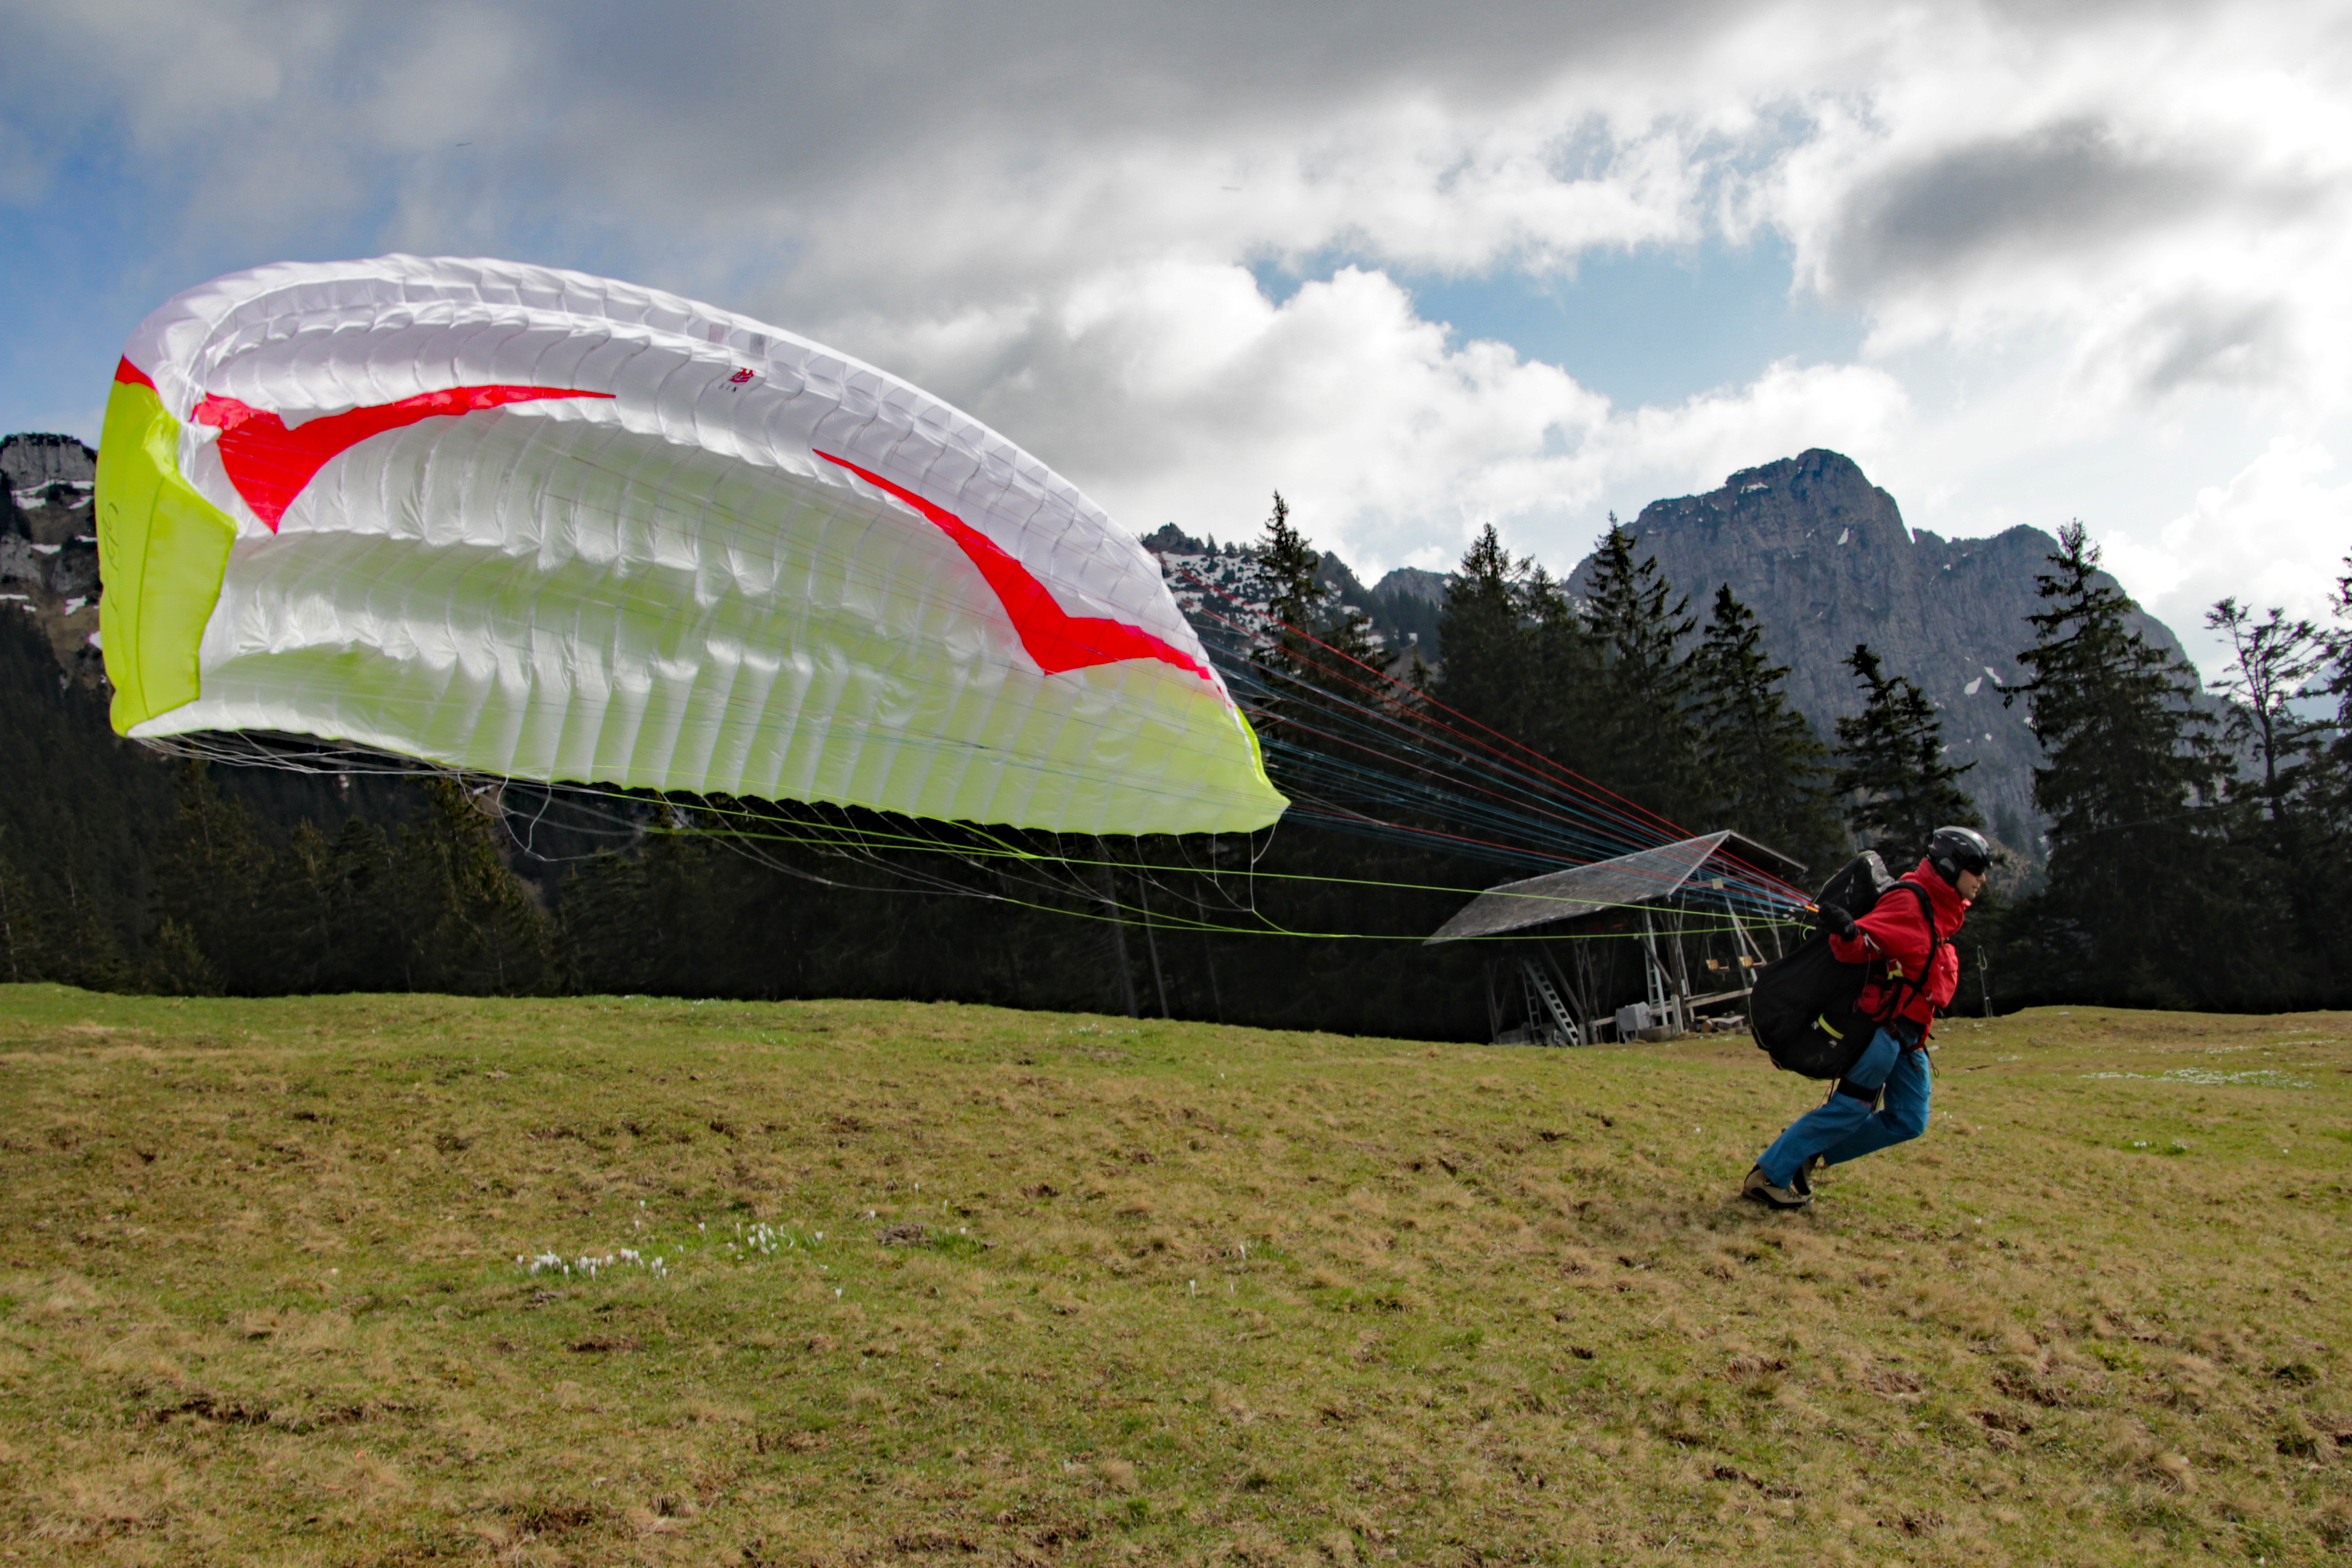
fly, alpine, extreme sport, leisure, paragliding, paraglider, sports, mountains, hobby, air sports, atmosphere of earth, windsports